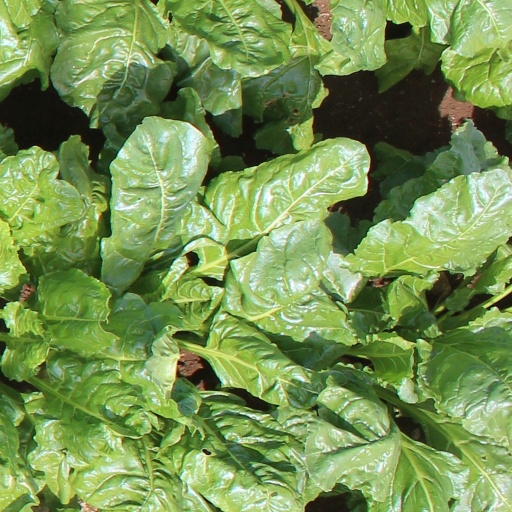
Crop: sugar beet